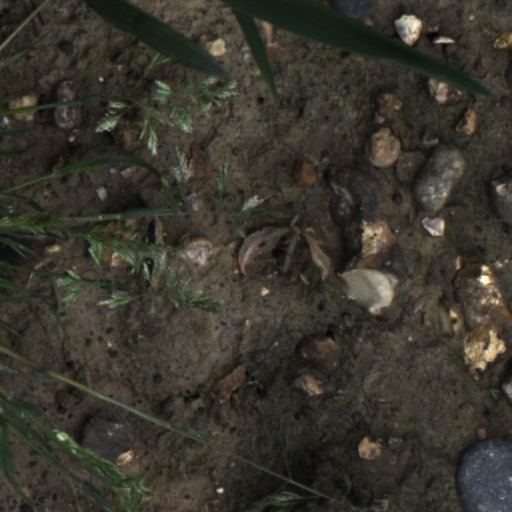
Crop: wheat